Jim Finn (filmmaker)

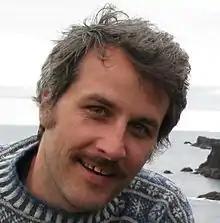
Jim Finn

Jim Finn is the writer/director of what have been called "Utopian comedies." His Communist trilogy of short features is the permanent collection of the MoMA. The first "Interkosmos" (71 minutes, 2006) is about an East German space colonization mission. The second feature "La Trinchera Luminosa del Presidente Gonzalo" (60 minutes, 2007) is about a day in the life of a Shining Path women's prison cellblock. The third film in the trilogy "The Juche Idea" (62 minutes, 2008) is about an artist residency in North Korea. He has been making short films and videos since 1999. His work is available through VDB, Ovid TV, and DA Films.